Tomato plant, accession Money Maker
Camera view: tilt-top (135 deg); turntable rotation: 120 degrees
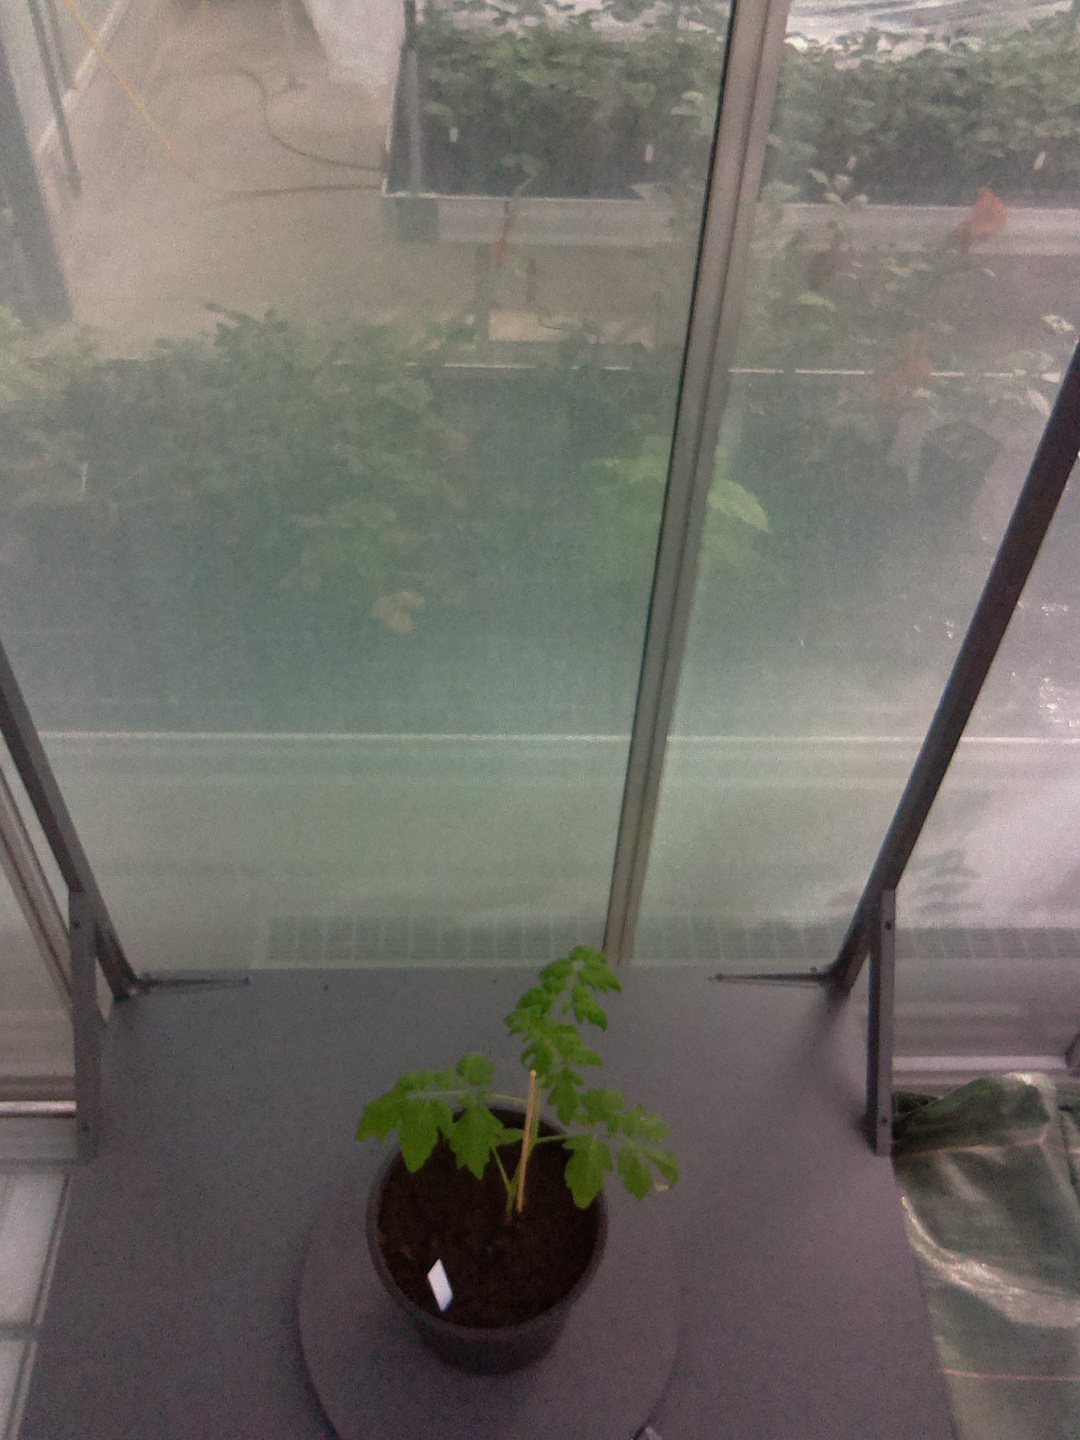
BBCH growth stage 13: 6 of true leaves visible